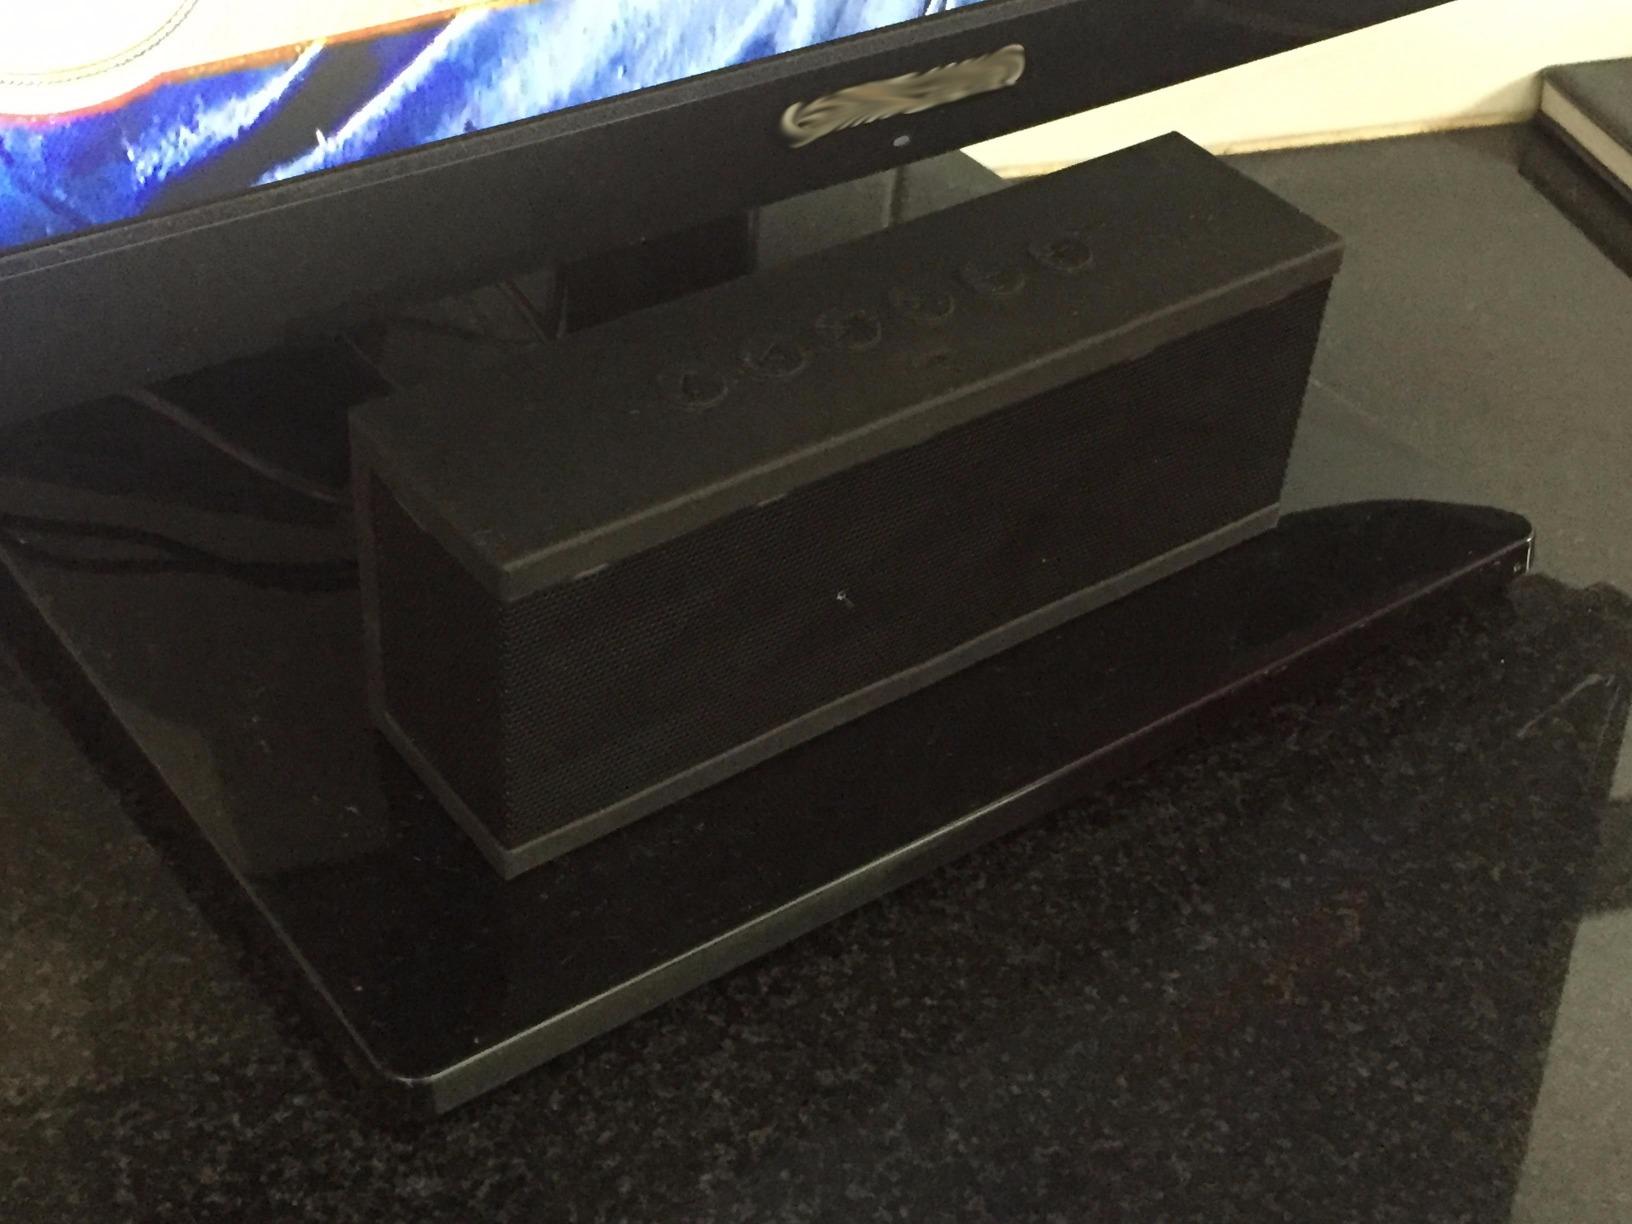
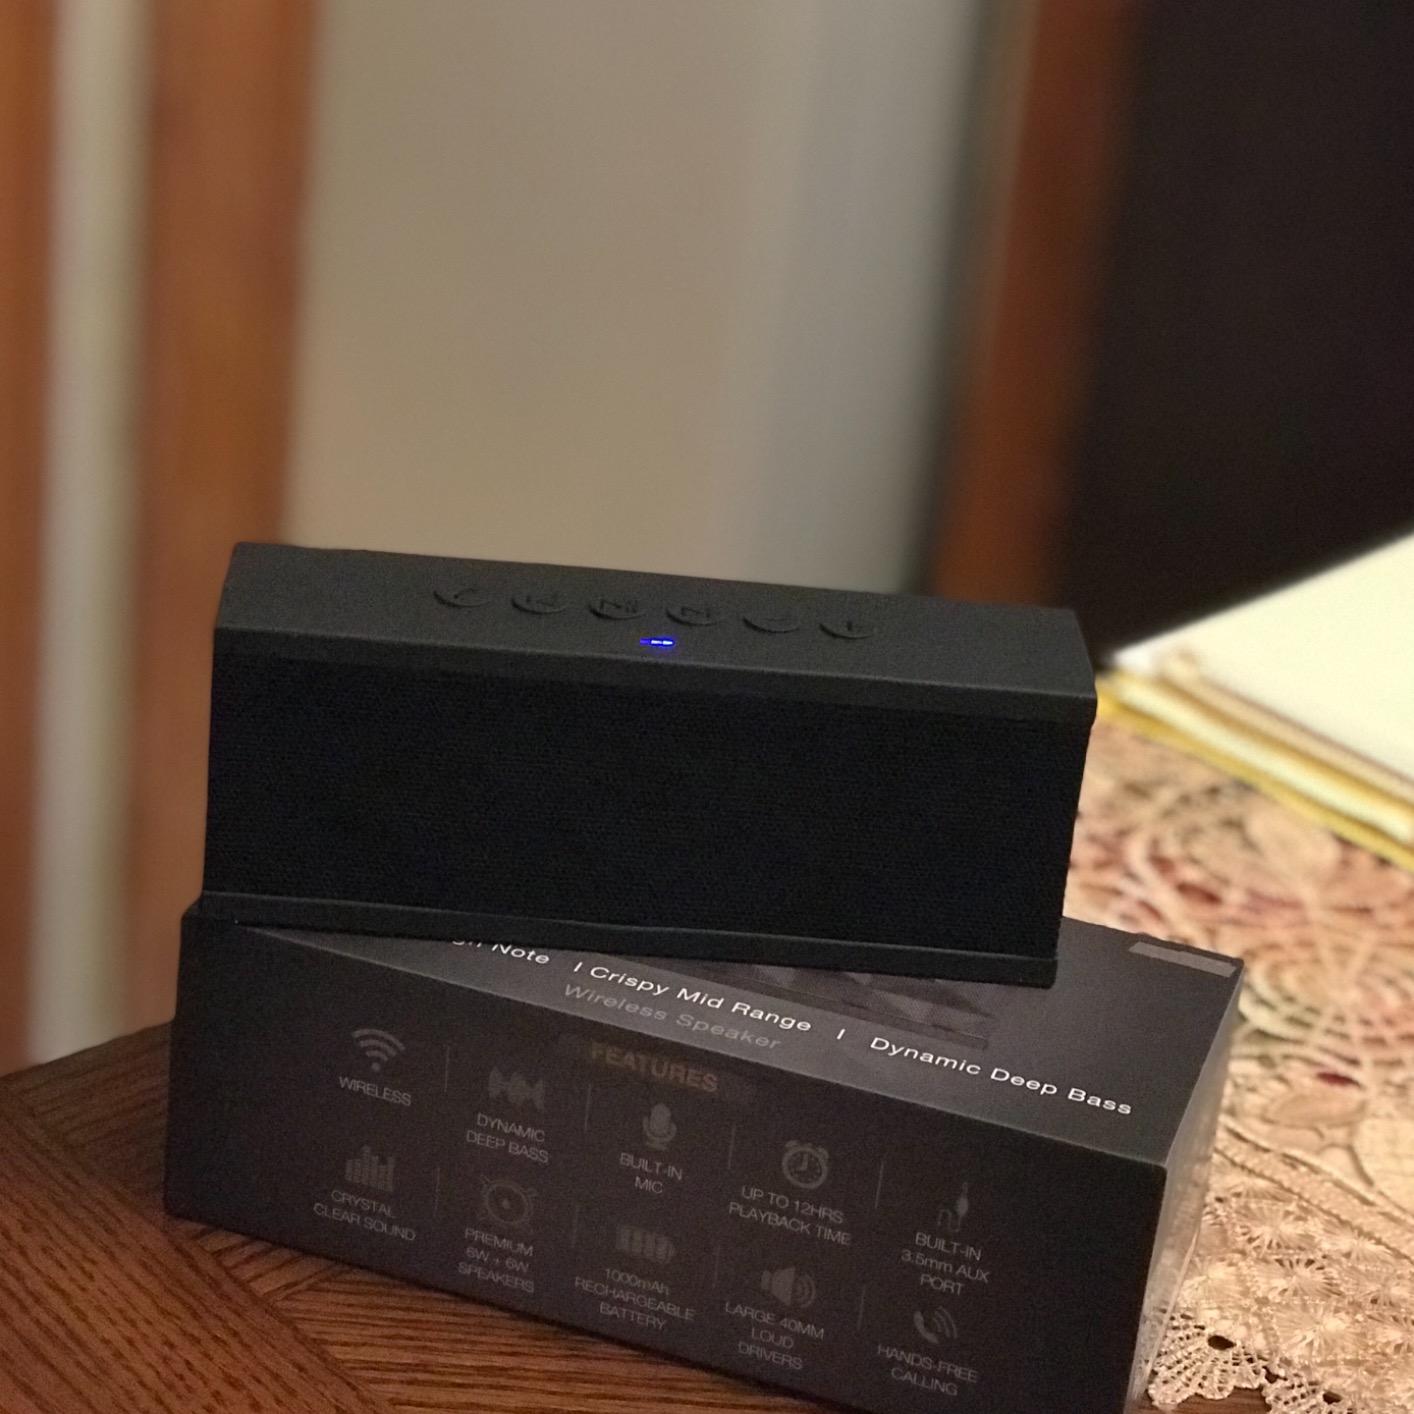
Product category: speaker
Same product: yes